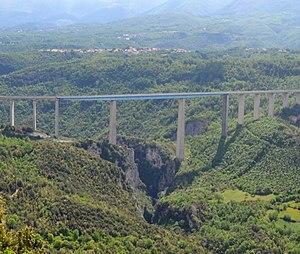
L'autoroute italienne A2, également autoroute de la Méditerranée, longue de 442,2 km, relie Salerne et la région de Naples à Reggio de Calabre, à l'extrême pointe de la péninsule italienne.
Cette liste de ponts d'Italie a pour vocation de présenter une liste de ponts remarquables d'Italie, tant par leurs caractéristiques dimensionnelles, que par leur intérêt architectural ou historique.